Garhwal Himalayas

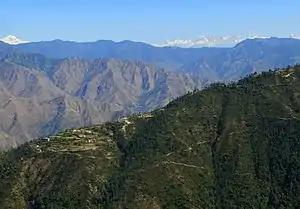
Garhwal Himalaya from "Camel's Back", Uttarakhand, India

The Garhwal Himalayas are mountain ranges located in the Indian state of Uttarakhand.